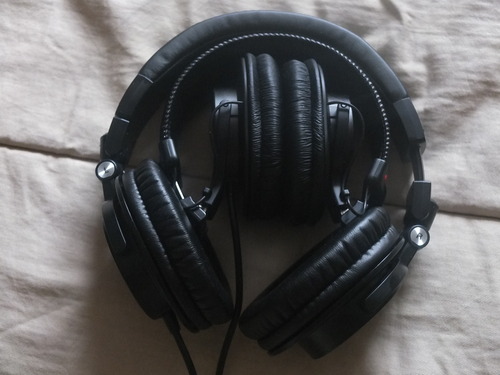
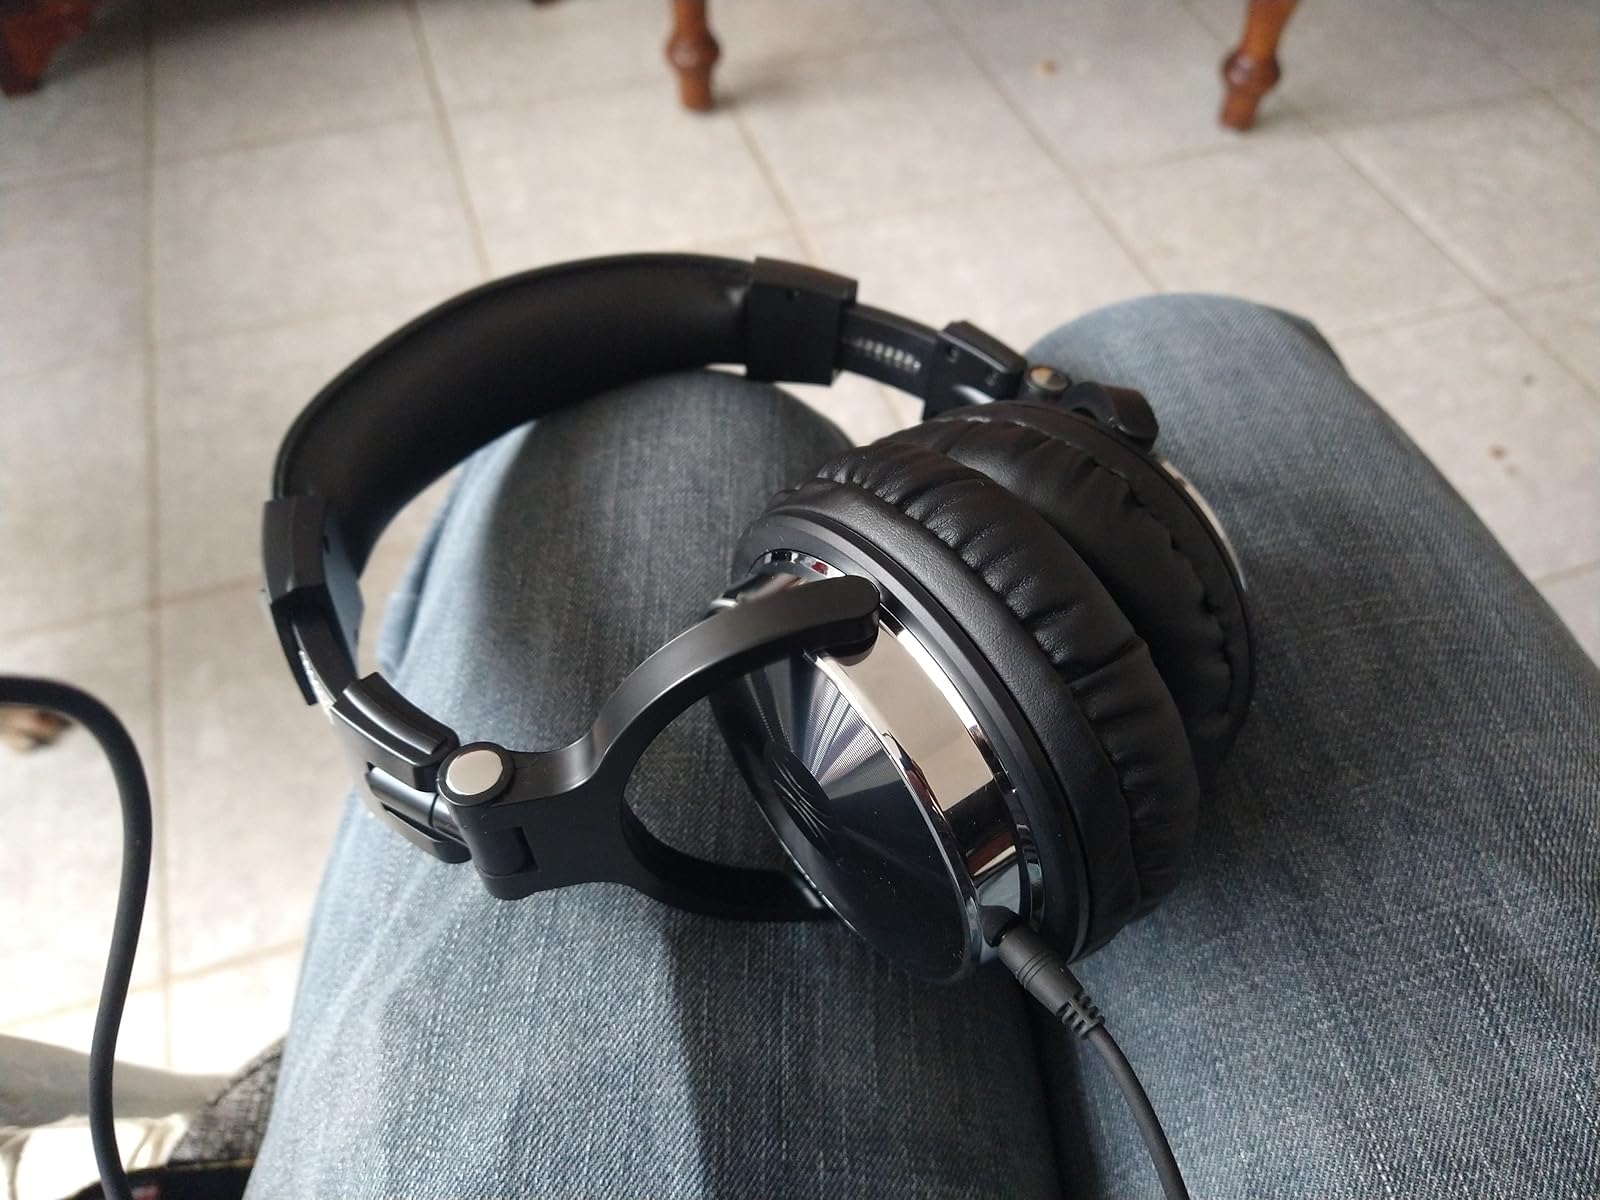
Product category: headphones
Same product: no